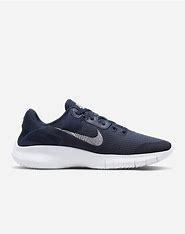
Brand: Nike
Model: Flex Experience Run 11 Next Nature